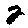
Label: 2